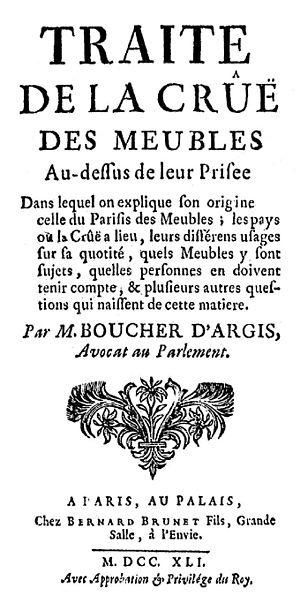
Frontispice du Traité de la Crue d'Antoine-Gaspard Boucher d'Argis (1741)
Antoine-Gaspard Boucher d’Argis, né le 3 avril 1708 à Lyon, mort le 26 janvier 1791 à Paris, est un avocat français.